Nick Castellanos

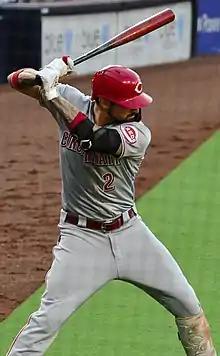
Castellanos with the Reds in 2021

Castellanos signed a four-year, $64 million contract with the Cincinnati Reds on January 27, 2020. The contract included an opt-out clause. In a 2020 season shortened by the COVID-19 pandemic, he hit just .225, with 14 home runs and 34 RBI in 60 games. On defense, Castellanos had a fielding percentage of .963, the lowest among all major league right fielders, with −4 defensive runs saved and a −3.0 ultimate zone rating.